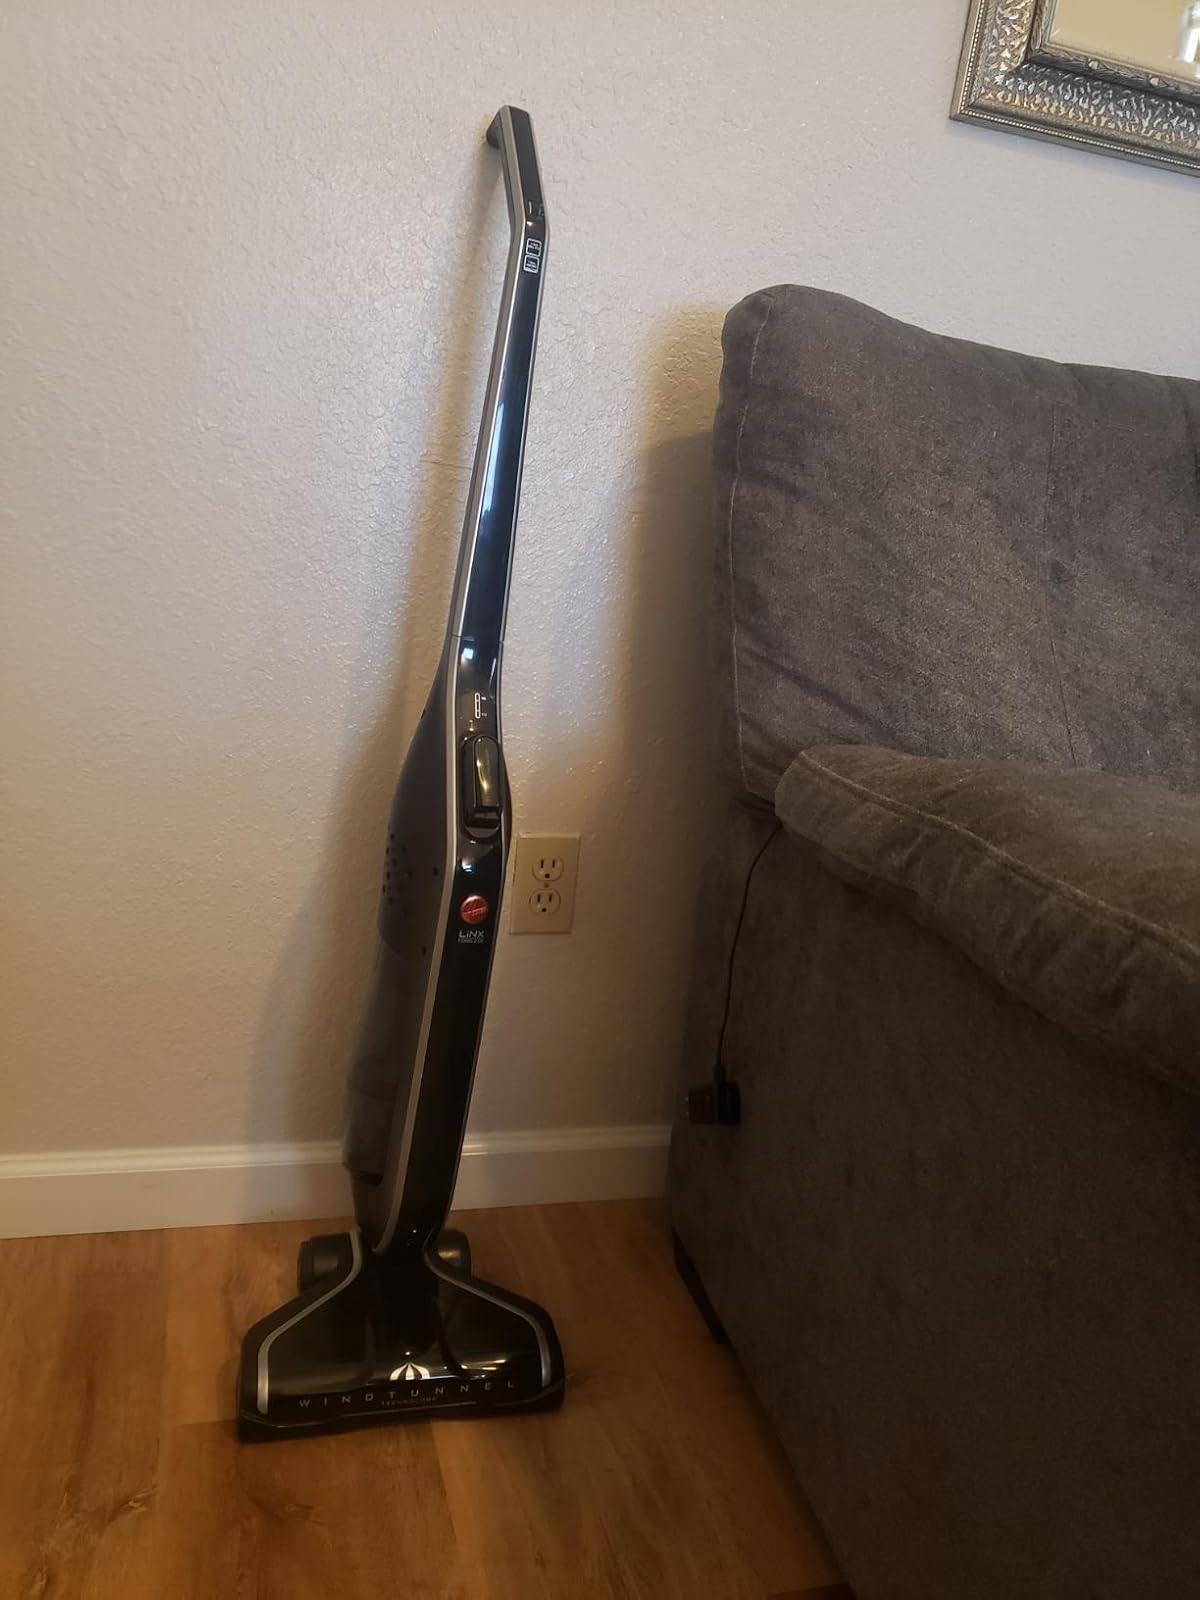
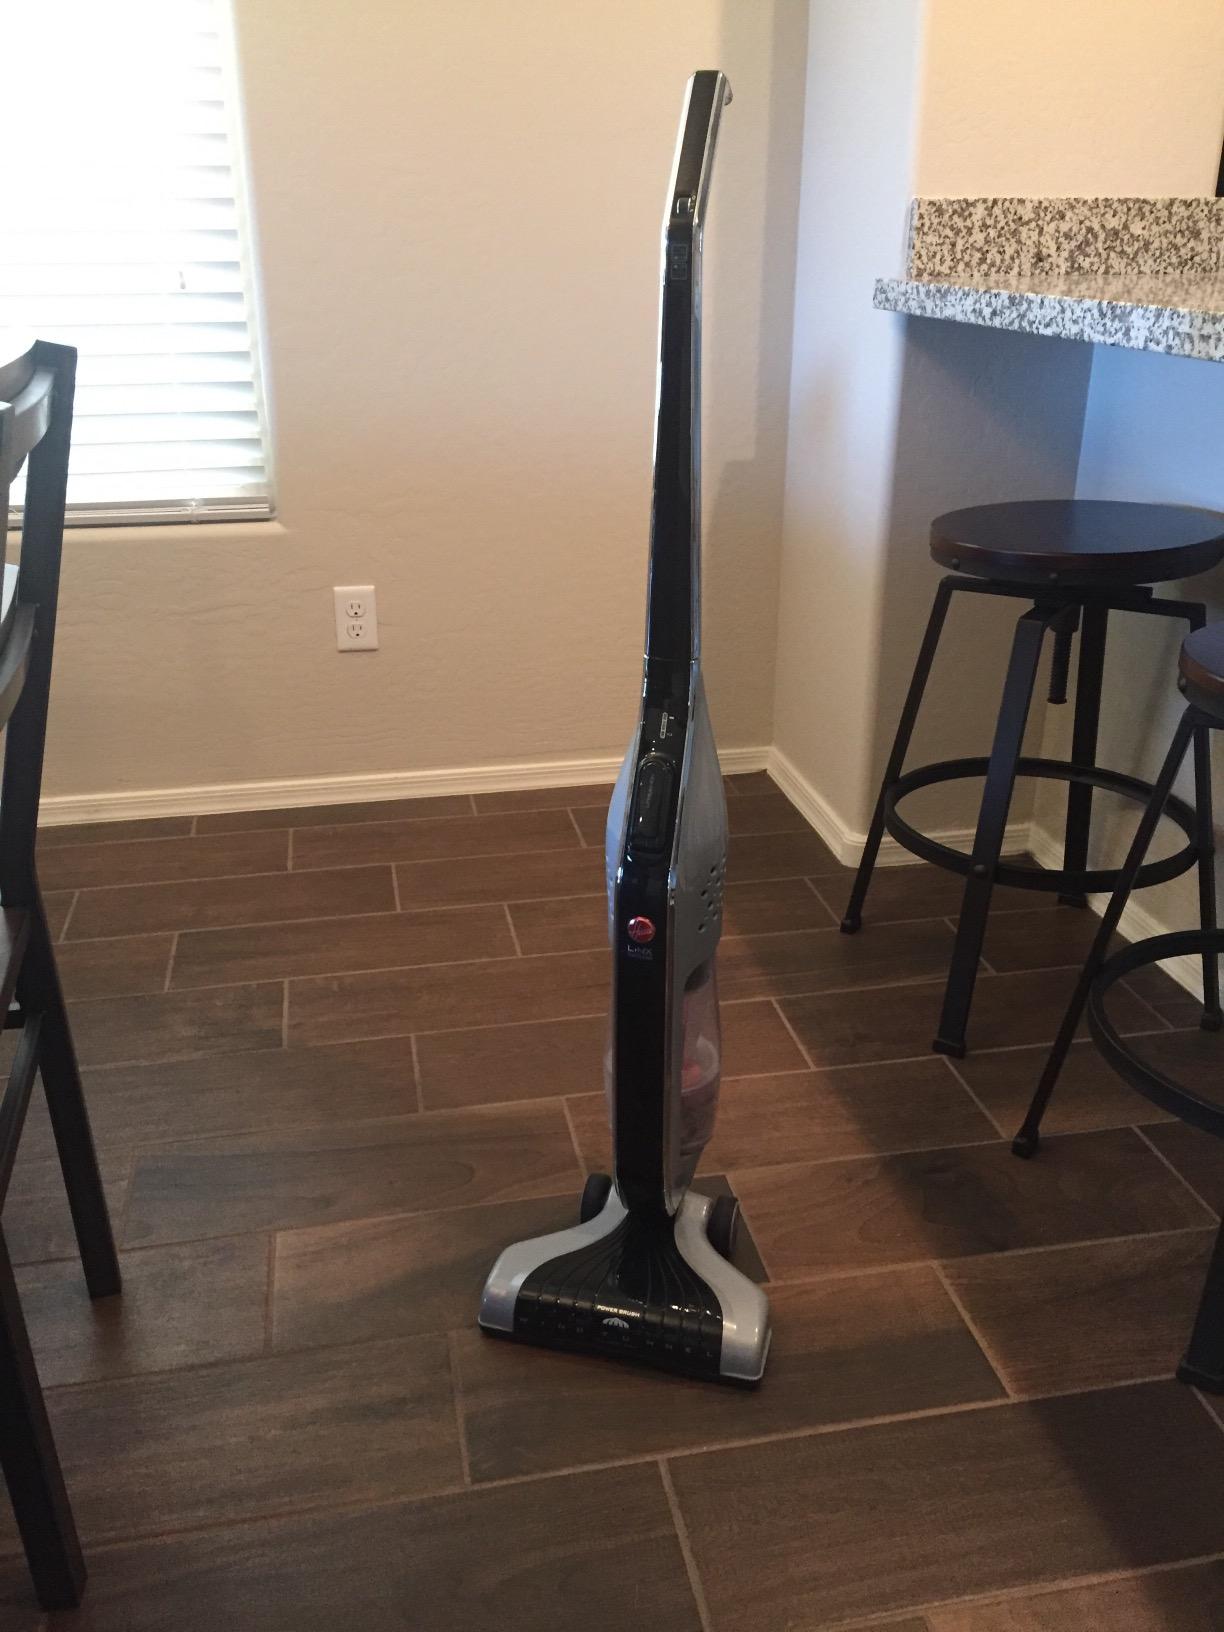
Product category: items_vacuum
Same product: no